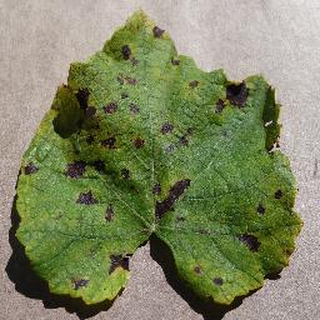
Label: grape_leaf_blight